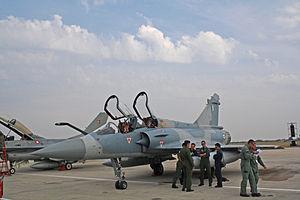
La Polemikí Aeroporía est la Force aérienne grecque. Composante aérienne de l'Armée grecque, elle est chargée de la défense du territoire national et de la supériorité aérienne. Créée en 1911 en tant que service aérien de l'Armée grecque, elle devient indépendante à partir de 1930.